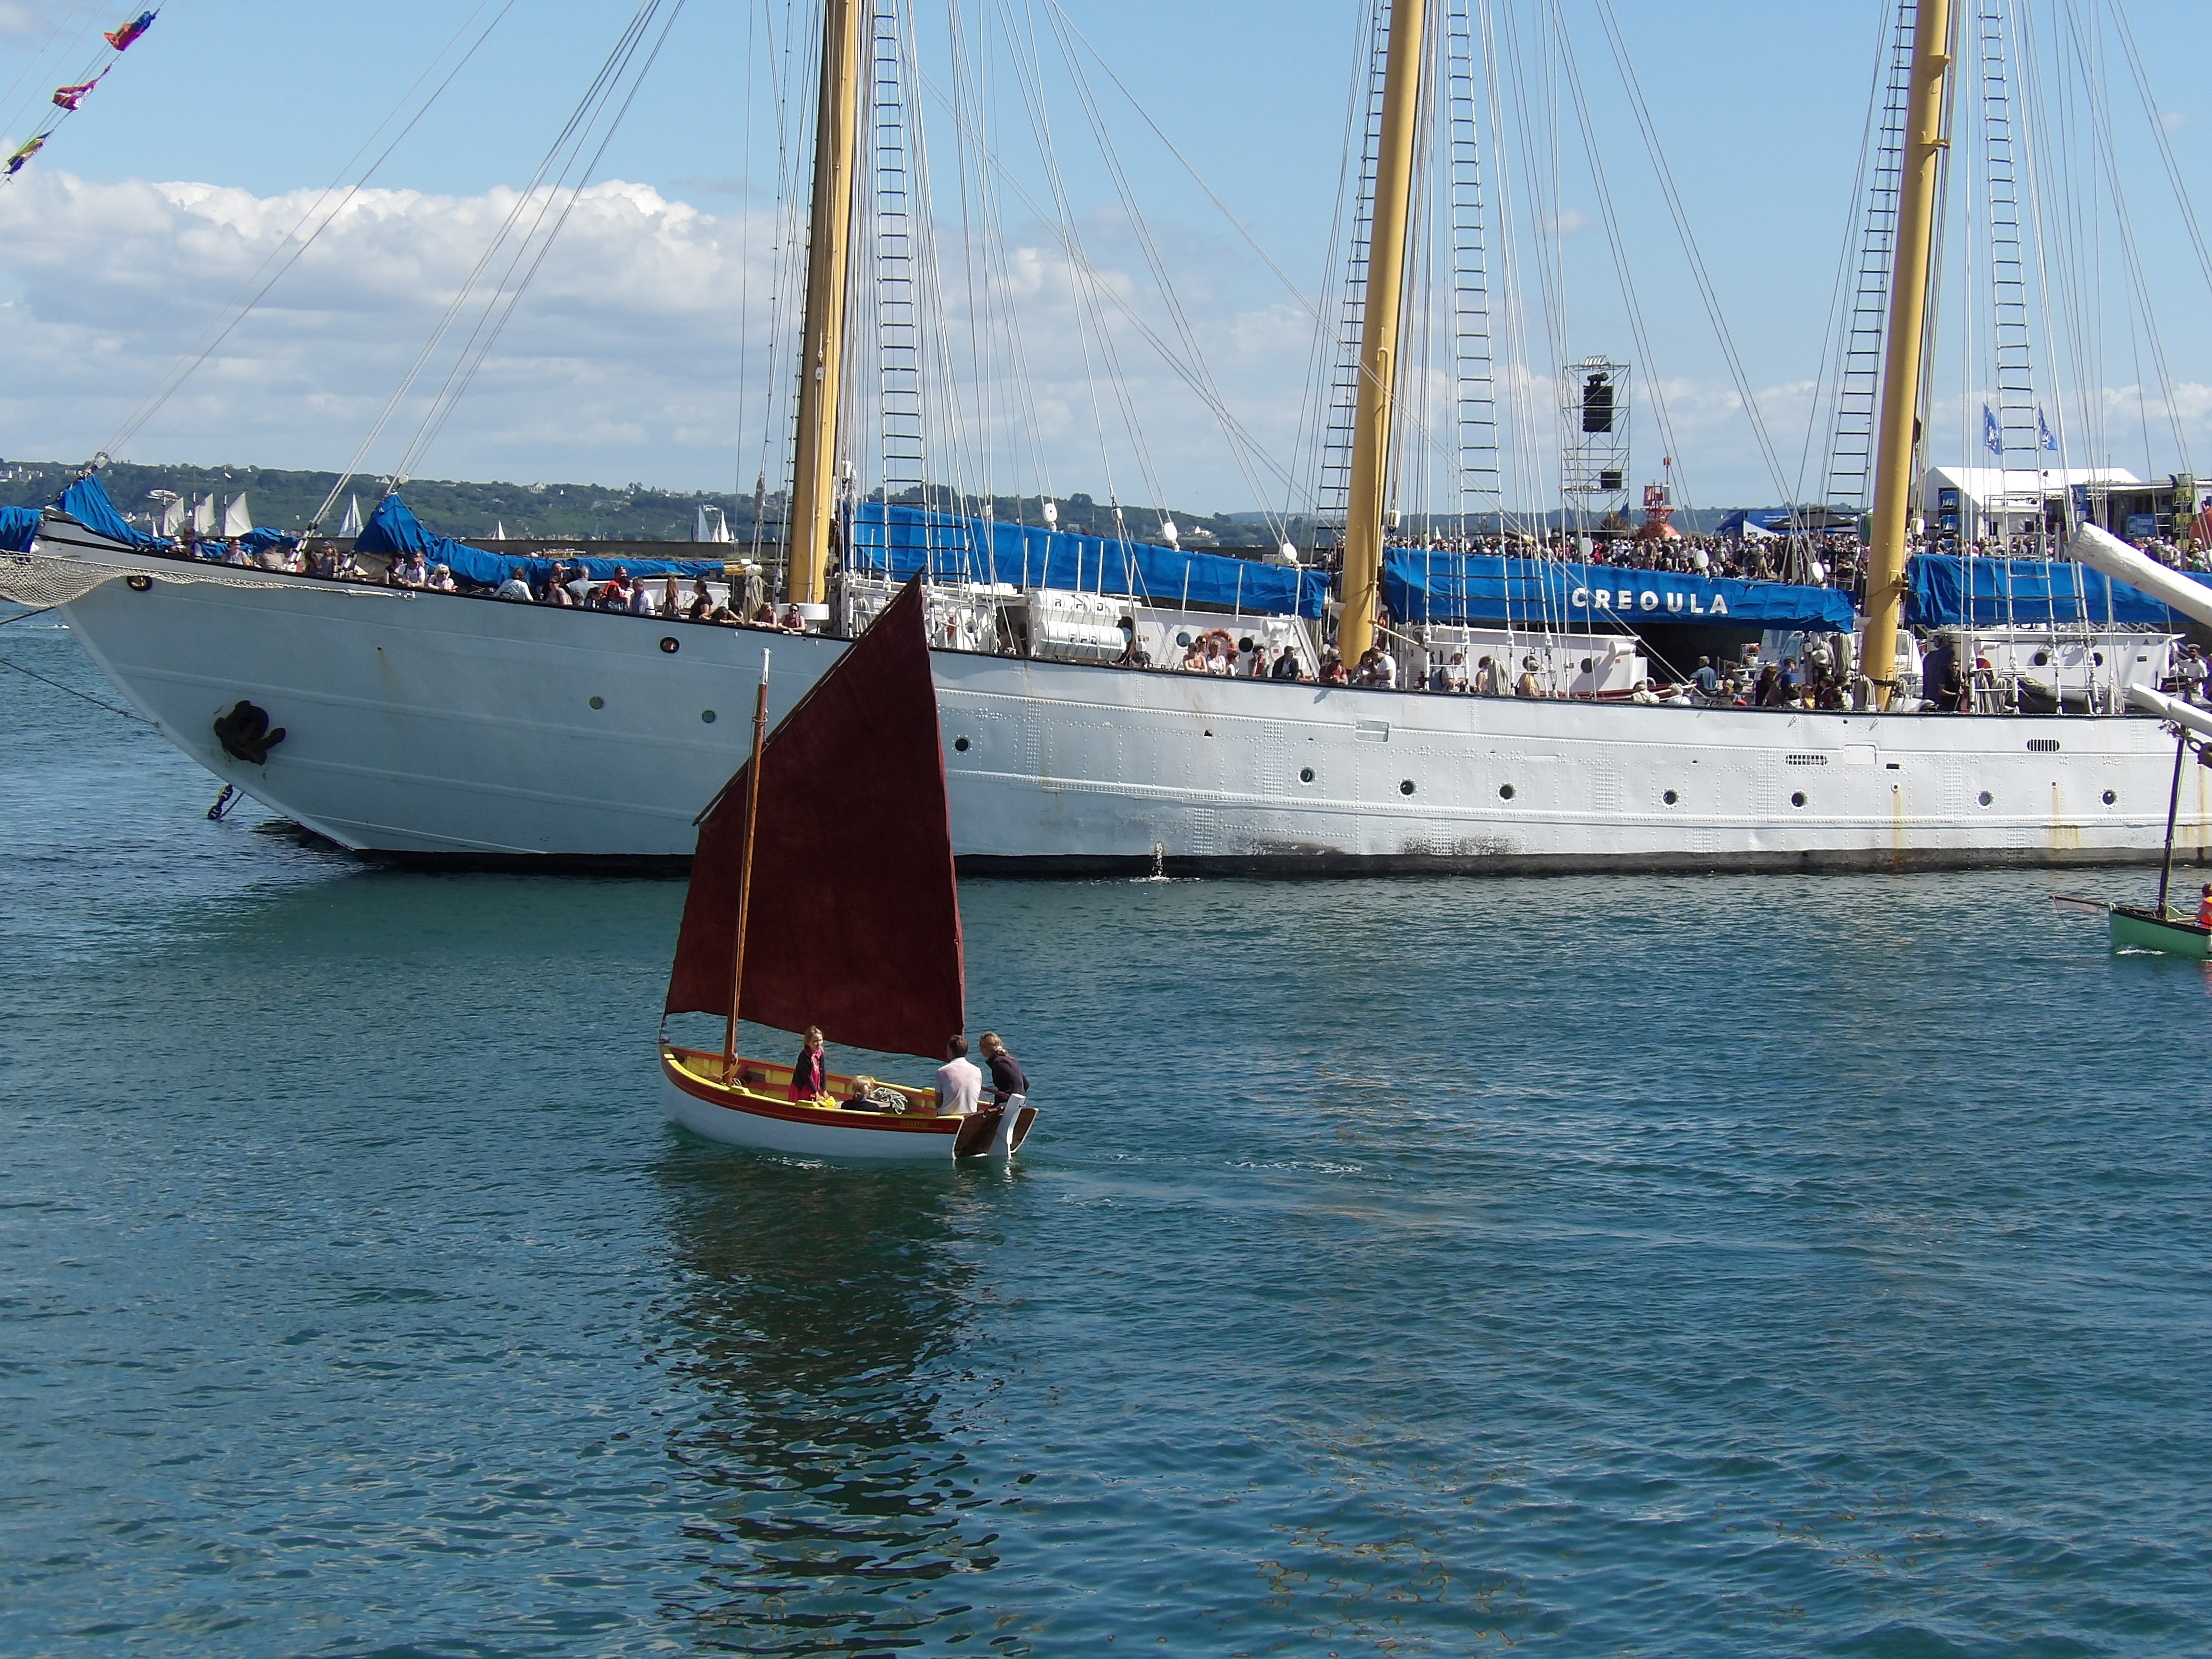
sea, water, ocean, boat, ship, vehicle, mast, sailing, yacht, bay, marina, port, sailboat, ships, sail, navigation, sailing vessel, maritime, watercraft, schooner, sailboats, windjammer, sailing boat, sailing ship, browse, old rig, passenger ship, tall ship